Al-Ghafūr

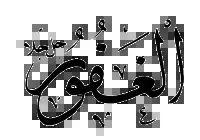
Al-Ghafūr in Arabic

Al-Ghafūr is one of the Names of God in Islam. It means "The Ever-Forgiving" or "The All-Forgiving". It is part of the 99 Names of God, by which Muslims regard God, and it is described in Qur'ān and Sunnah.